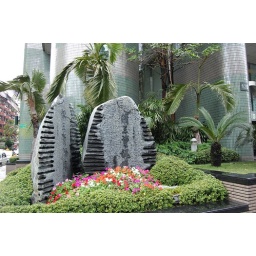
Splitt stone in front of our office building